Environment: real
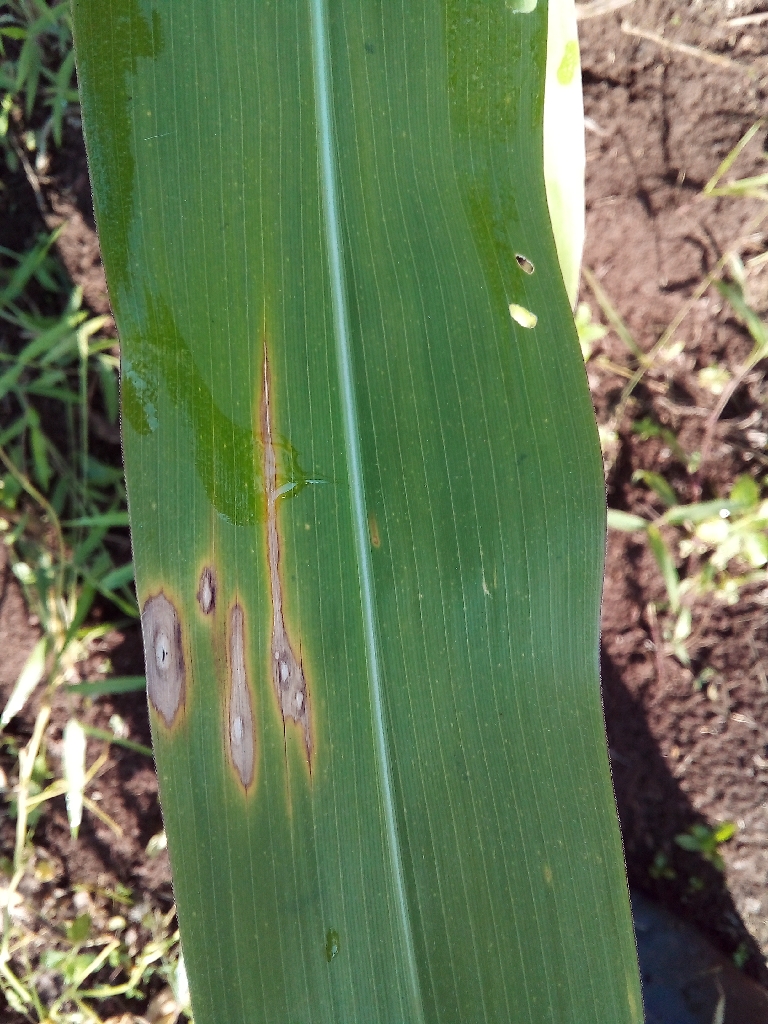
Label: northern_corn_leaf_blight